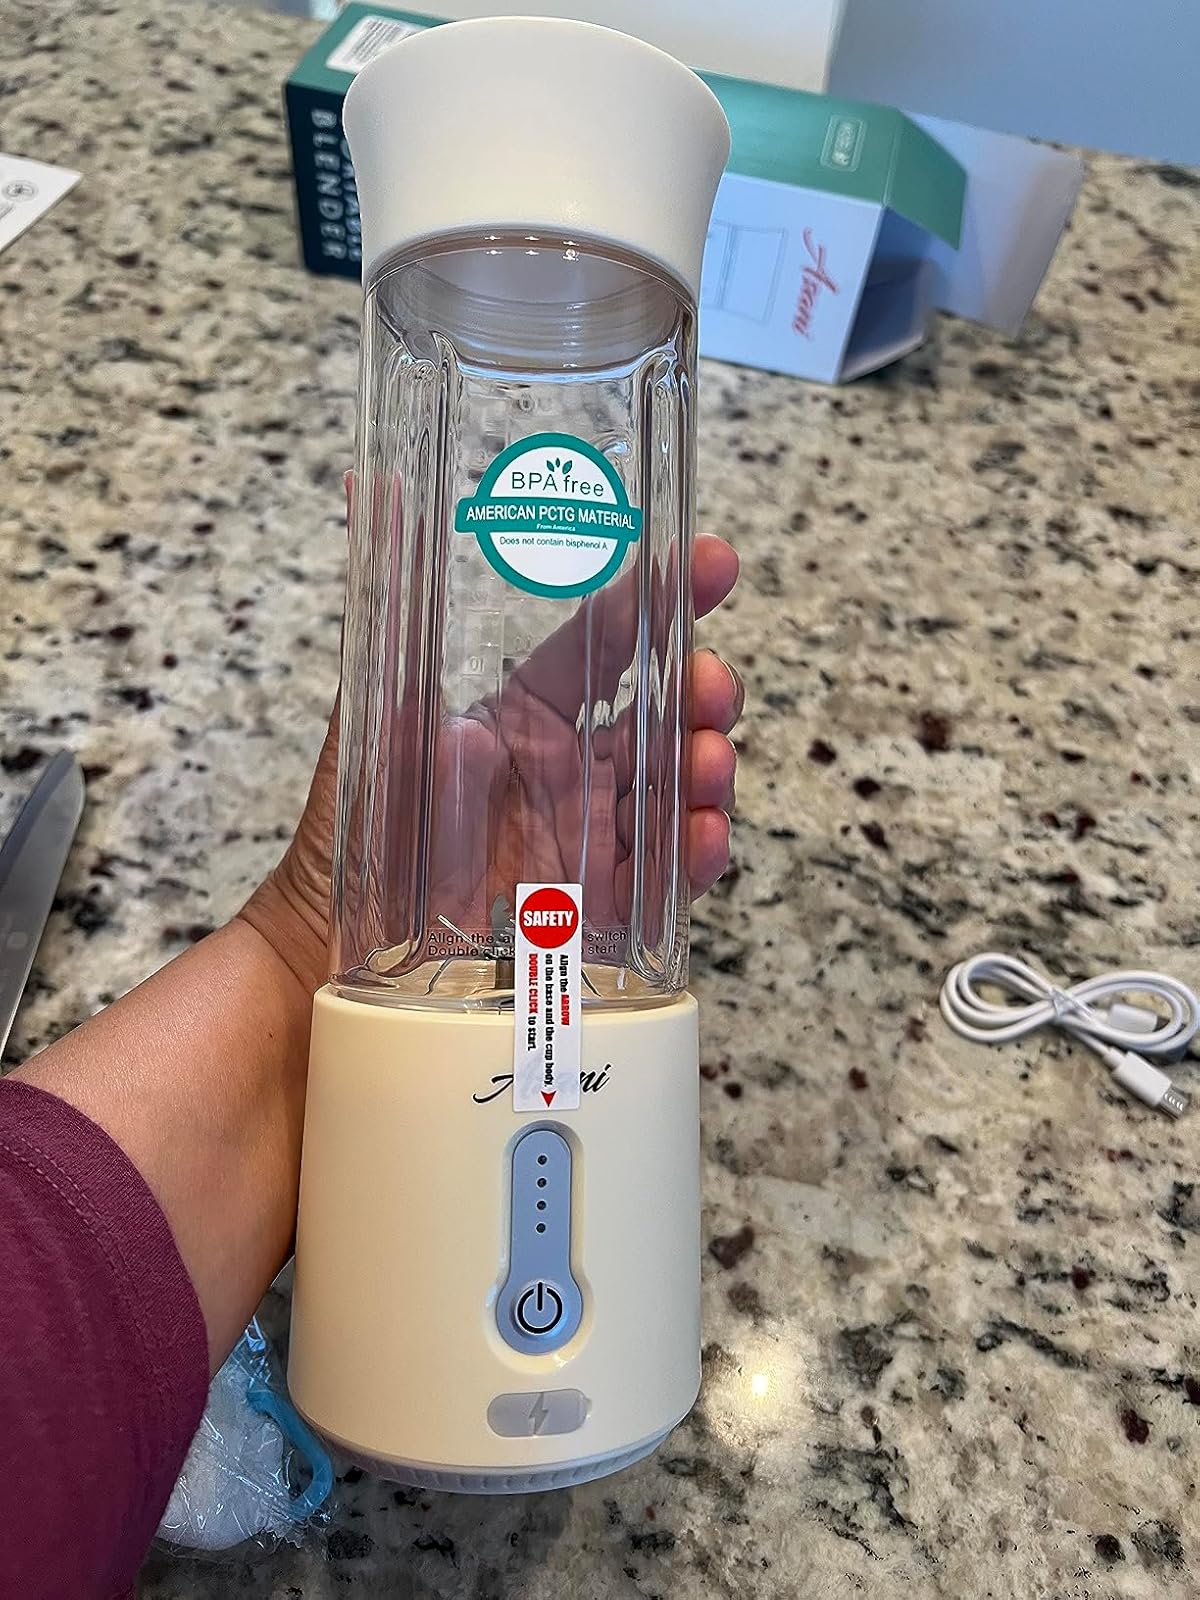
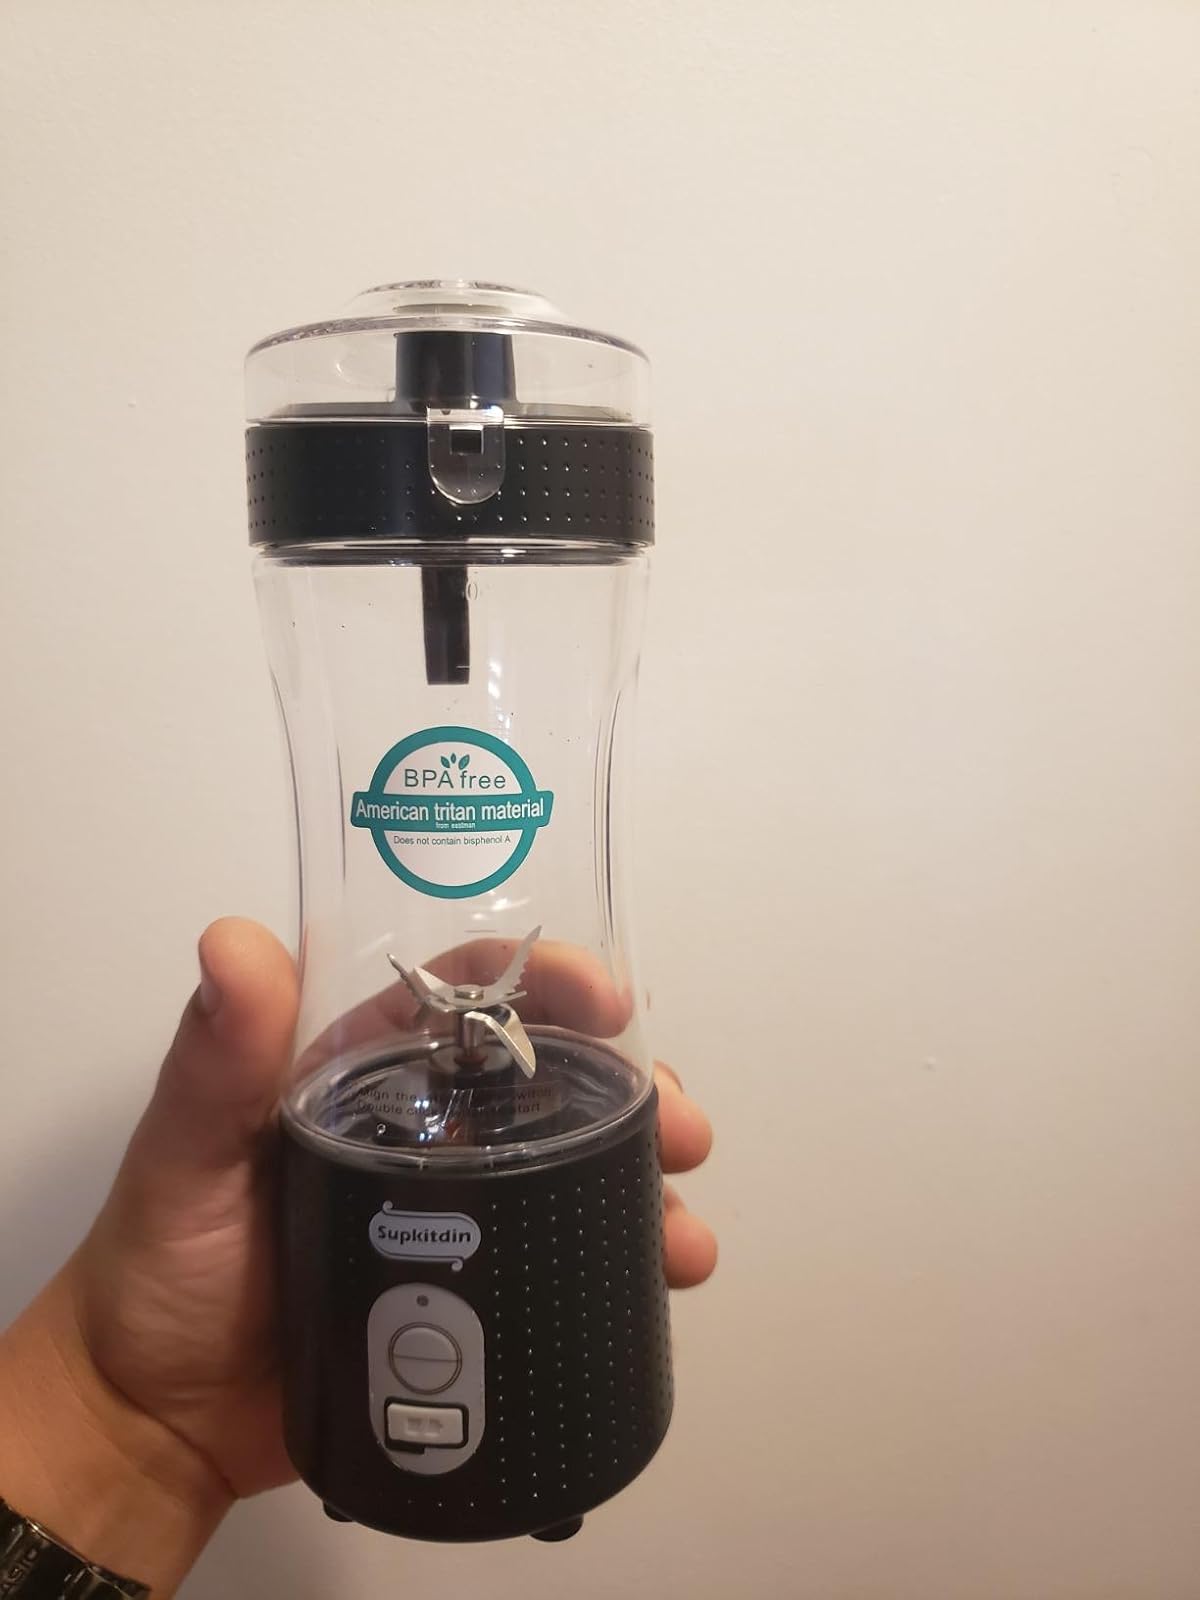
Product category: items_blender
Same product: no